Dilliwali Zaalim Girlfriend

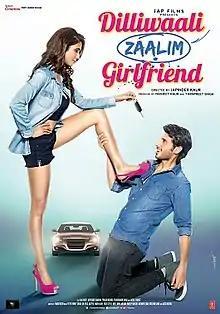
Film Poster

Dilliwaali Zaalim Girlfriend is a Hindi romantic comedy film directed by Japinder Kaur and produced by Tarnpreet Singh and Manjeet Kaur under JAP Films. The film features Divyenndu, Jackie Shroff, Prachi Mishra and Ira Dubey in lead roles. The film was released on 20 March 2015.